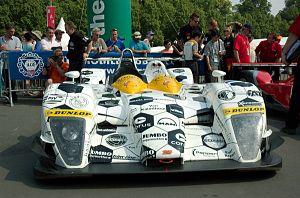
La Dome S101 est une voiture de course développée par le constructeur japonais Dome. Elle est homologuée pour courir dans la catégorie LMP1 de l'Automobile Club de l'Ouest, ainsi que dans la catégorie SR1 de la fédération internationale de l'automobile.
Dome Co. Ltd est un groupe constructeur automobile japonais de voitures de course, fabriquant principalement pour la compétition automobile des monoplaces et des sport-prototypes.
Racing for Holland est une écurie de course néerlandaise fondée par le pilote Jan Lammers en 1999.